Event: Nepal Earthquake
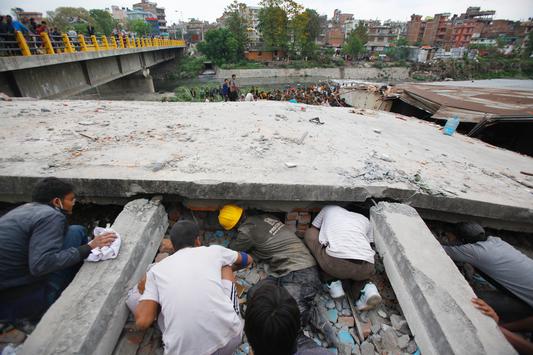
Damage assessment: damage